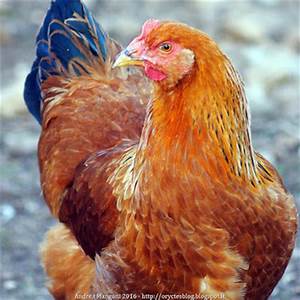
Label: gallina